Roberto Guerrero

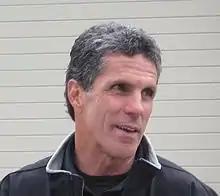
Guerrero at the Indianapolis Motor Speedway in May 2010.

Roberto José Guerrero Isaza (born 16 November 1958) is a Colombian-American former race driver. He participated in 29 Formula One Grands Prix, debuting on 23 January 1982, becoming the first Colombian to start a Formula One Grand Prix.